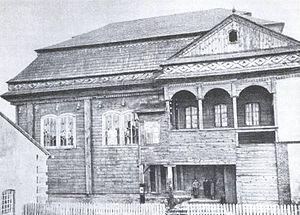
Końskie est une ville du sud-est de la Pologne, dans la Voïvodie de Sainte-Croix, autrefois Voïvodie de Kielce. Elle compte 20 328 habitants.